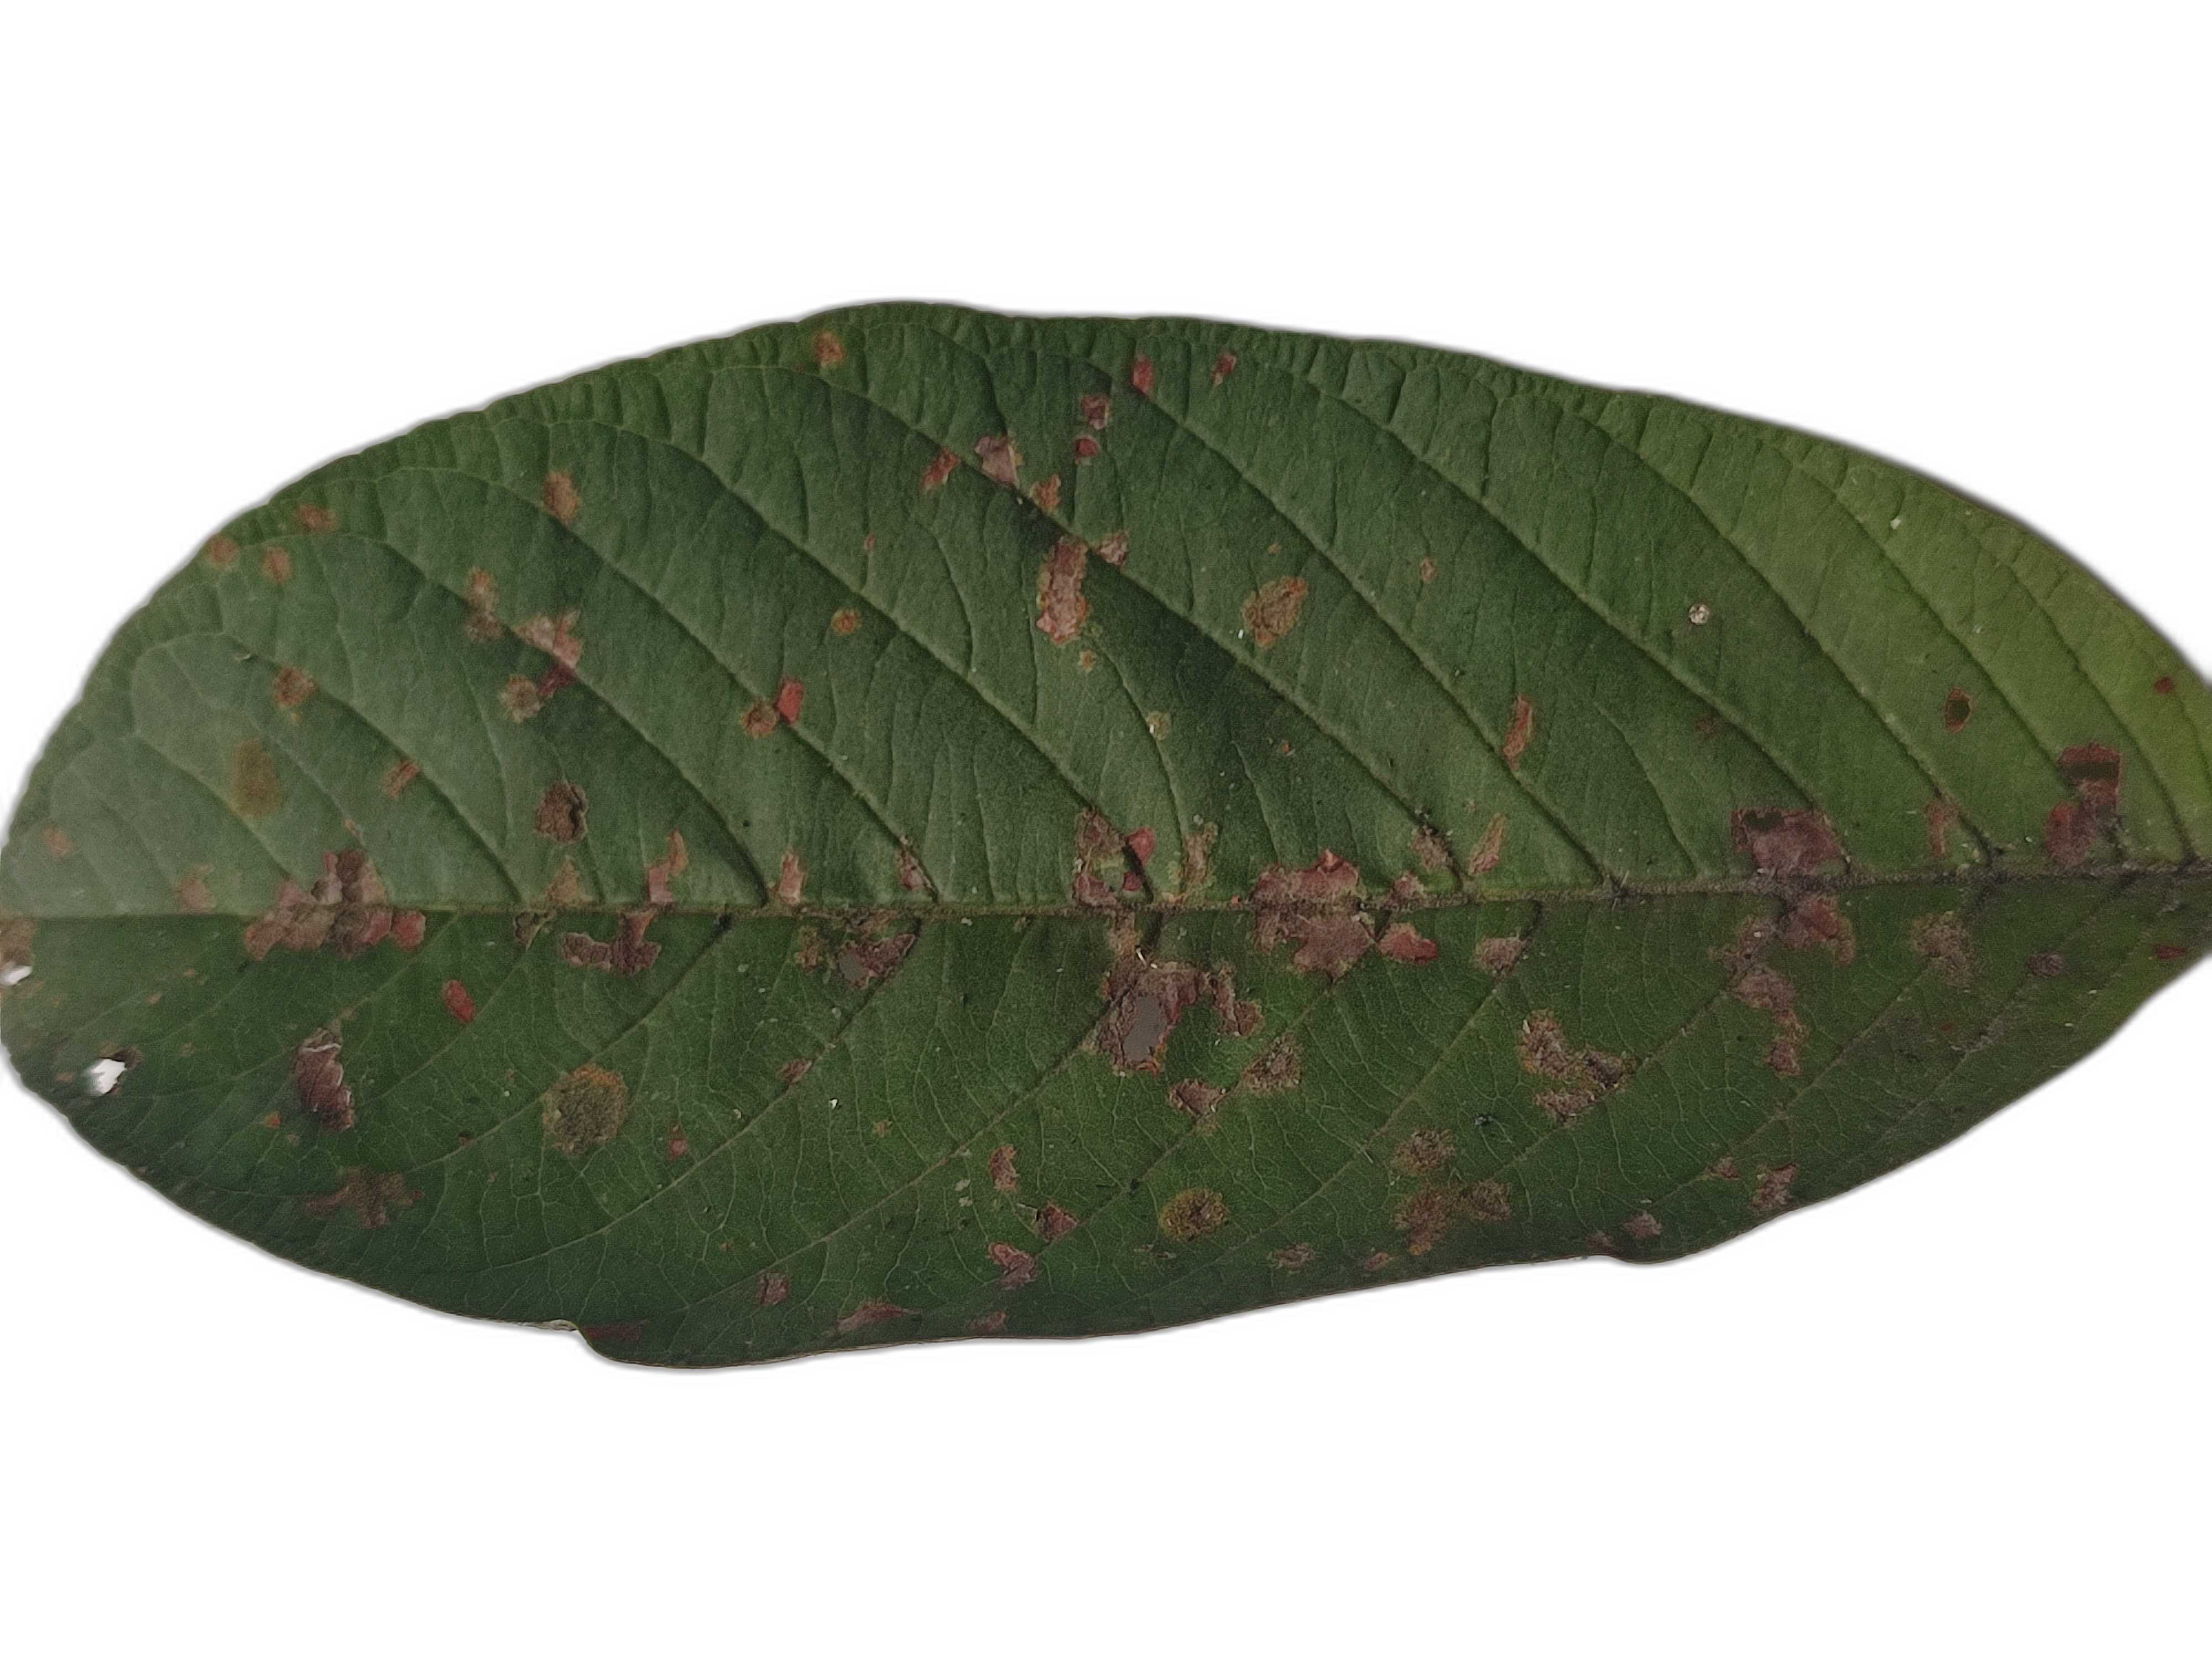
Plant part: leaf
Disease: Anthracnose